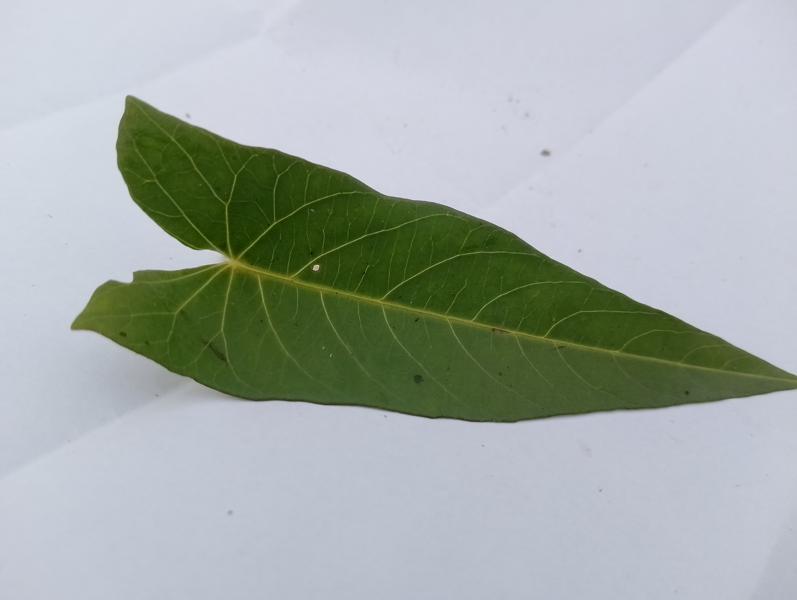
Weed species: Ipomoea aquatic